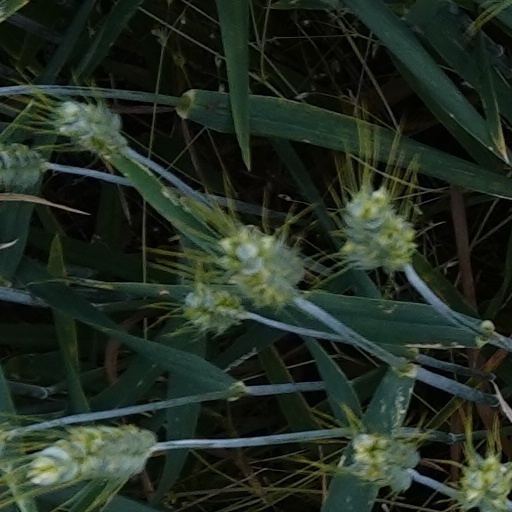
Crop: wheat